Ruger P series

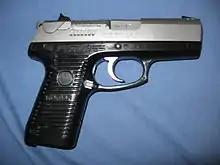
Original model KP95, without the Picatinny rail

The Ruger P94 is a mid-sized, slightly larger variant of the P93. The P94 has a long barrel as opposed to a barrel and still has the investment cast aluminum alloy frame. Like the P93, the P94 was introduced in 1994. The P94 features different grips with heavier checkering. The P94 has a full-length “streamlined” slide configuration and is chambered for the 9mm Parabellum (9 mm x 19) cartridge, while the P944D is chambered for the .40 S&W cartridge. The P94 was discontinued in 2004, ten years after its introduction. However the P944D variant was produced until 2009.